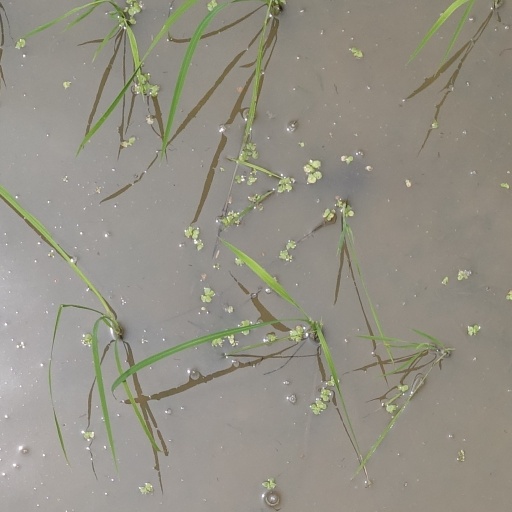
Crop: rice